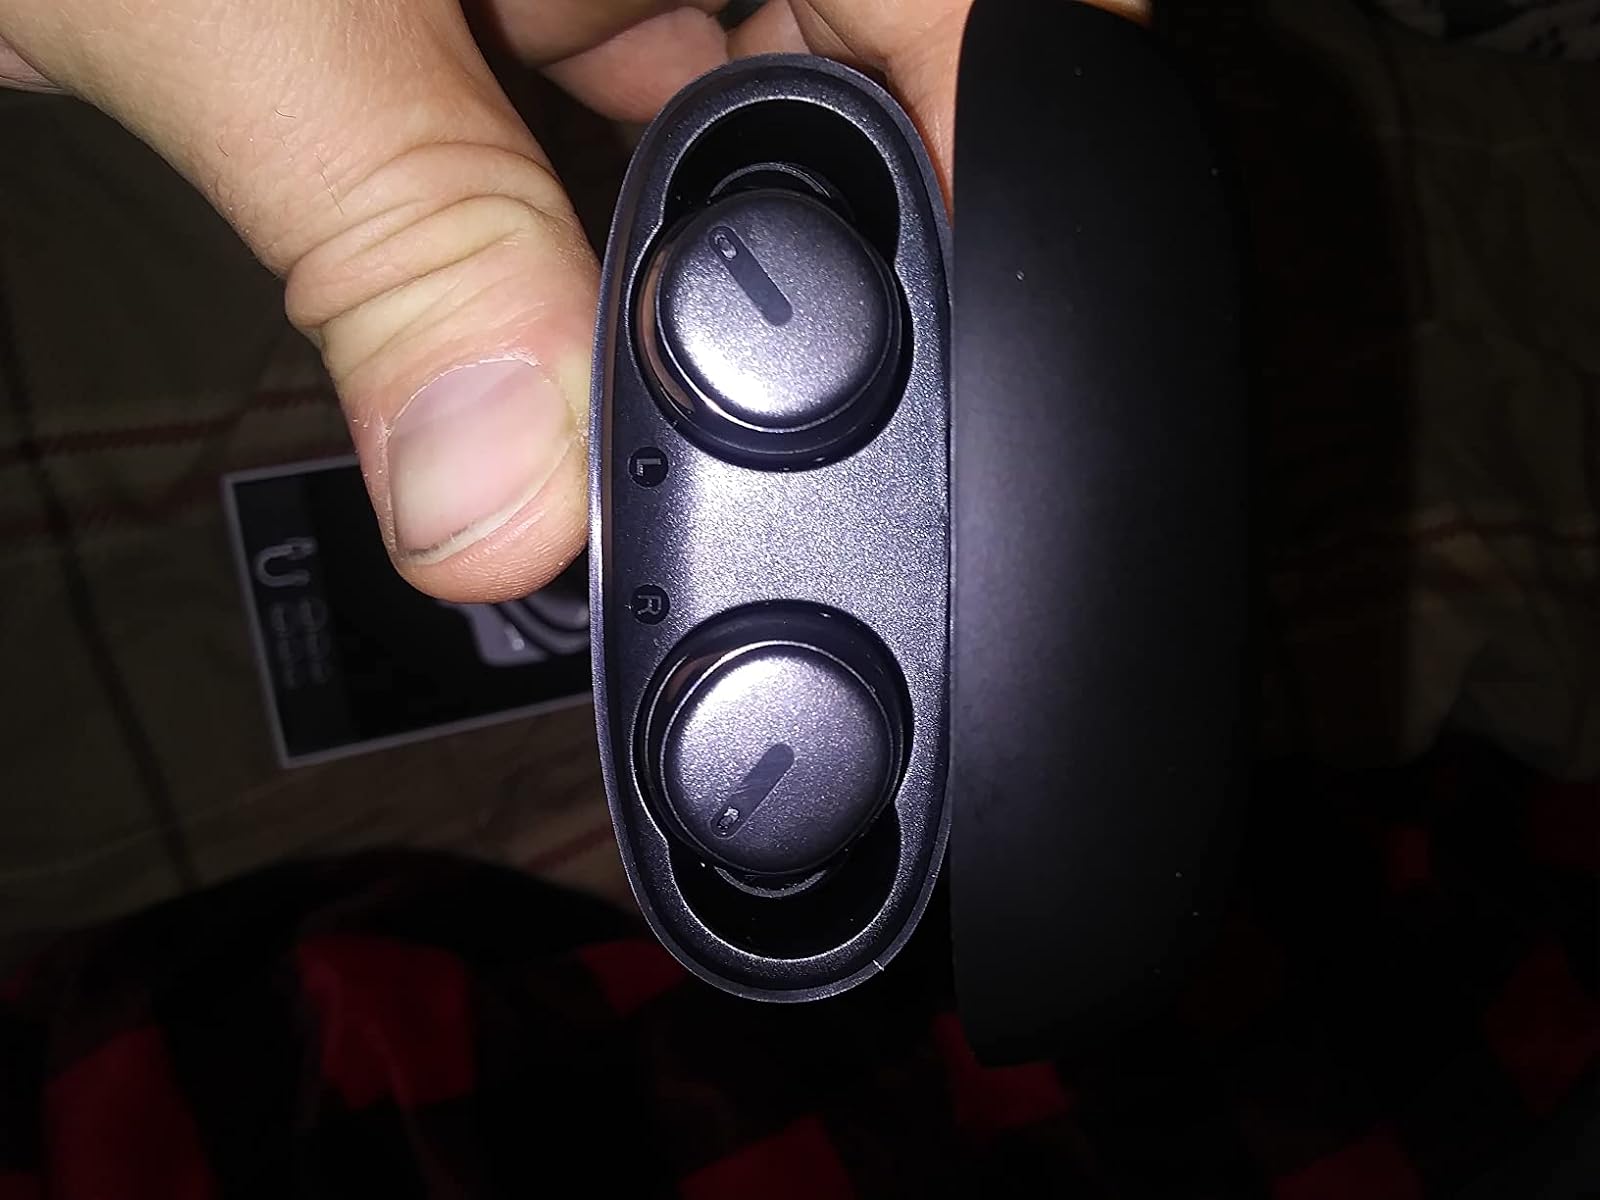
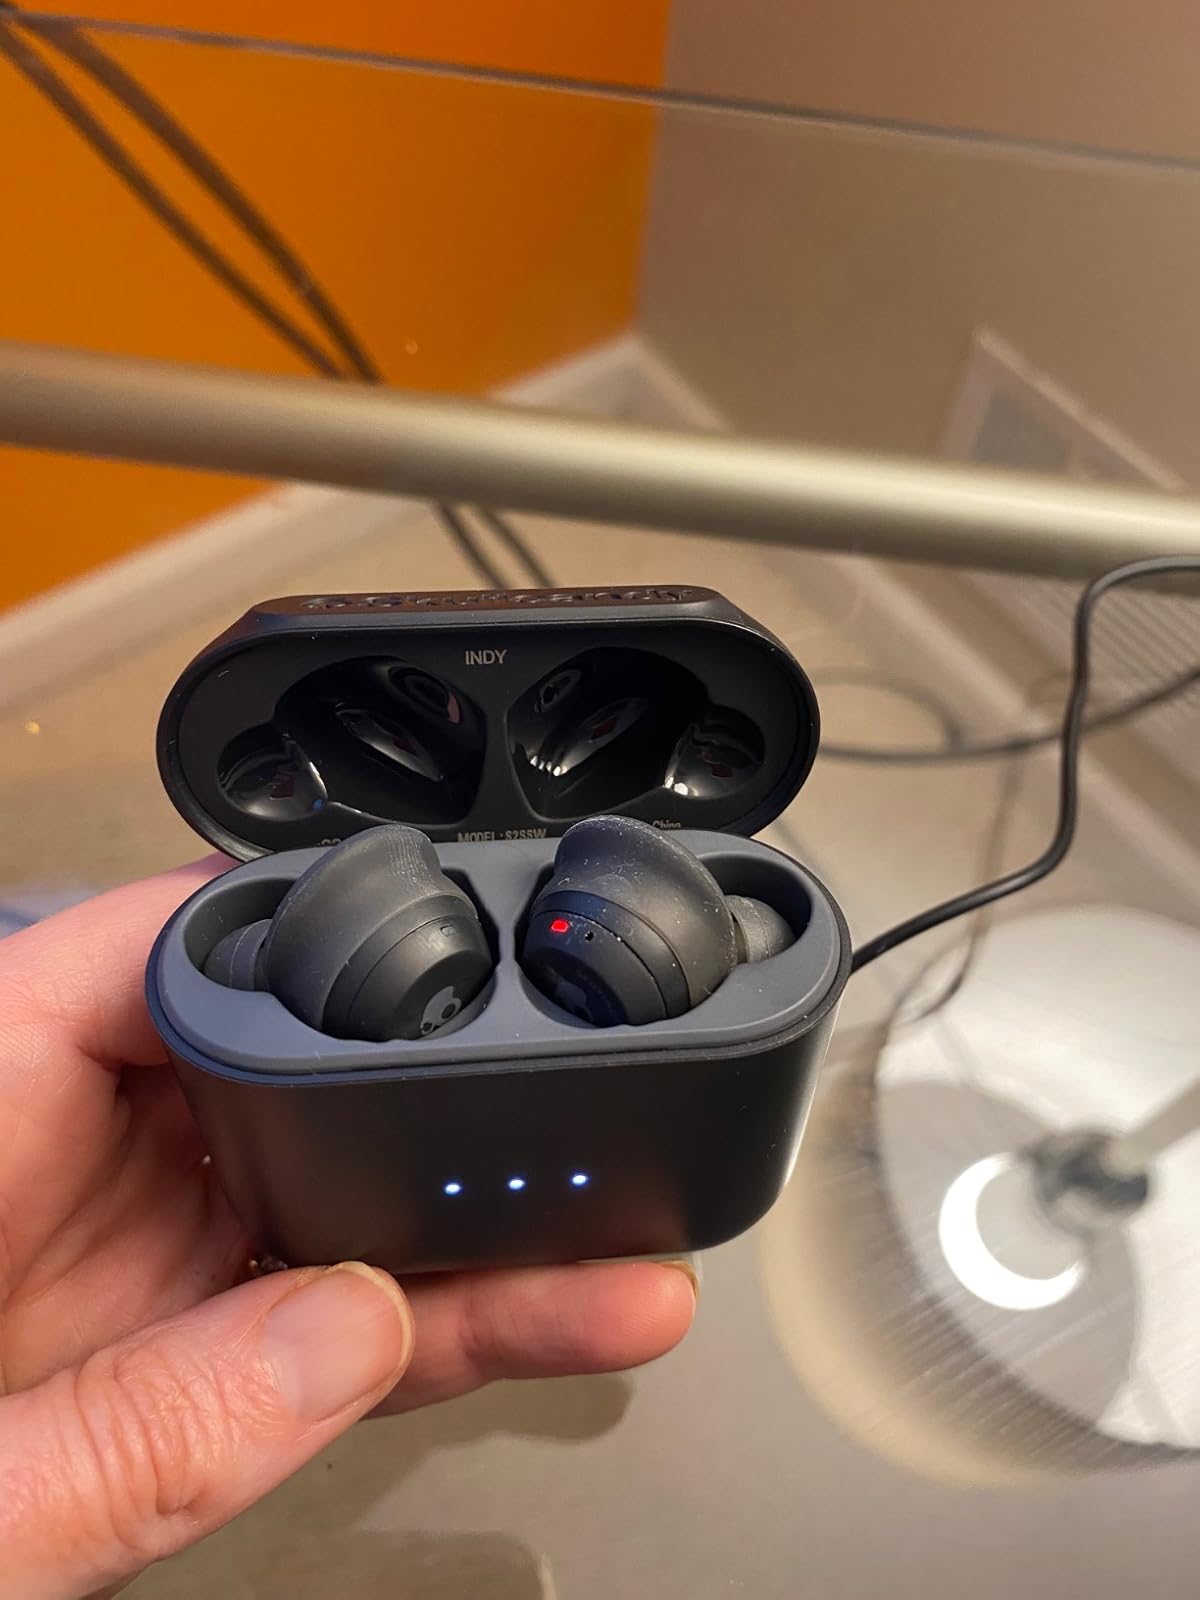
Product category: earbuds
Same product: no